Faith No More

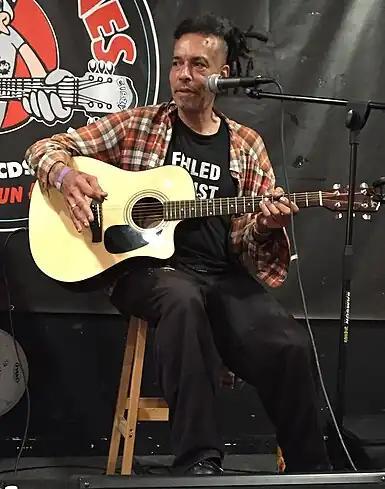
Faith No More's singer from 1984 to 1988, Chuck Mosley (photo from 2016)

After the name change, the band initially started recording "We Care a Lot" without backing from a record label and, after pooling their money, recorded five songs. This gained the attention of Ruth Schwartz, who was then forming the independent label Mordam Records, under which the band, after getting the necessary financial support, finished and released the album. It was the first official release for both the band and the label.